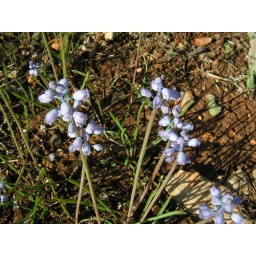
The ground under the olive trees near Gelemis was covered in places with these autumn flowering grape hyacinths